Equipmake

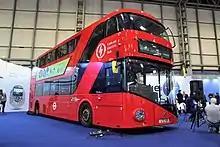
A hybrid-electric New Routemaster double-decker bus with a Equipmake battery-electric drivetrain at the 2022 Euro Bus Expo

Equipmake entered into a contract with York public bus operator First York to repower its fleet of 12 Optare Versa single-deck battery electric buses, which were originally built between 2014 and 2015 and were withdrawn due to having life-expired batteries. The repowers, which Equipmake claimed gave the buses a range, commenced in 2022. The first repowered Versa entered service with First York in March 2023, with the contract officially completed by April 2024.